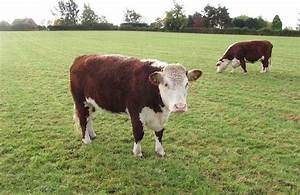
Label: cow